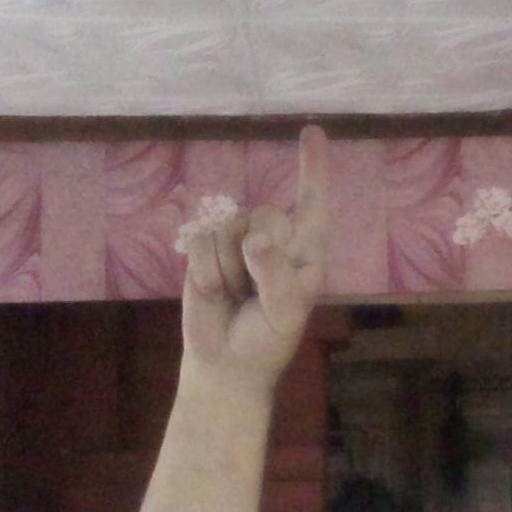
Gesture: one